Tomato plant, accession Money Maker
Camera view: tilt-top (135 deg); turntable rotation: 270 degrees
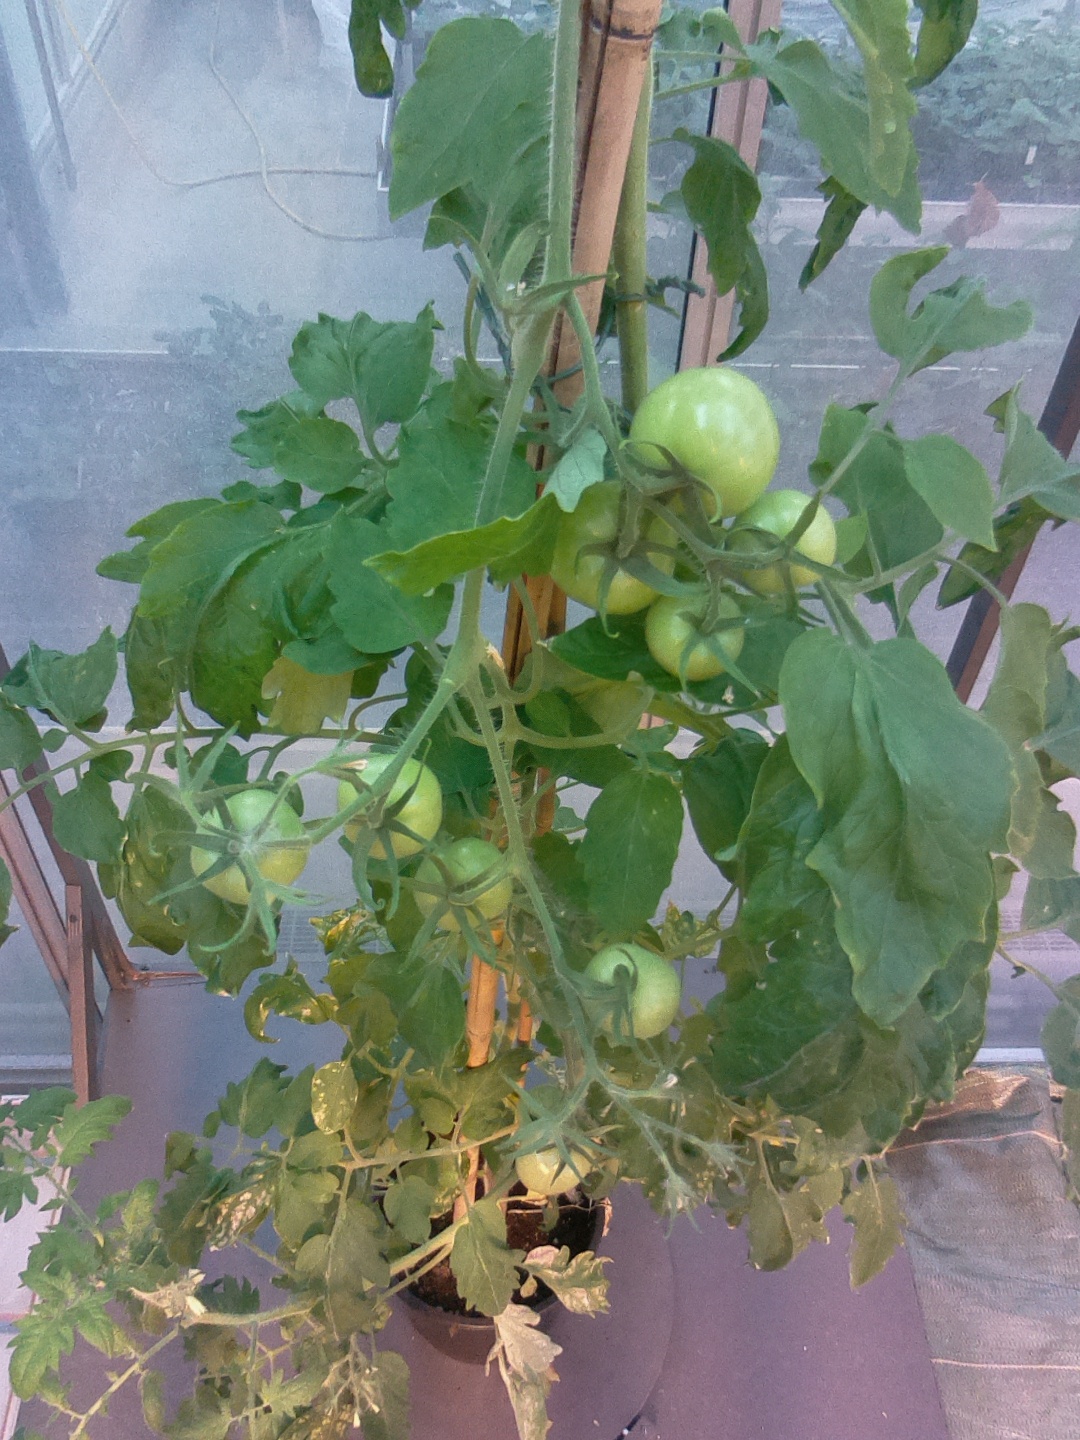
BBCH growth stage 73: 30%-40% of final fruit size